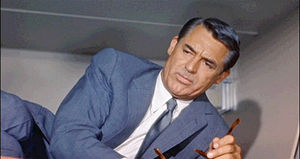
Cary Grant
Cary Grant i Menneskejagt (1959)
Archibald Alexander Leach med kunstnernavnet Cary Grant, var en engelskfødt skuespiller, der var en af Hollywoods største stjerner i 1940'erne og 1950'erne. Det amerikanske filminstitut har udråbt ham til at være den næststørste mandlige filmstjerne i historien.